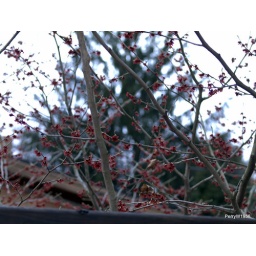
Wide shot - not the bigest, brightest flowering tree - but the first to flower in this climate!